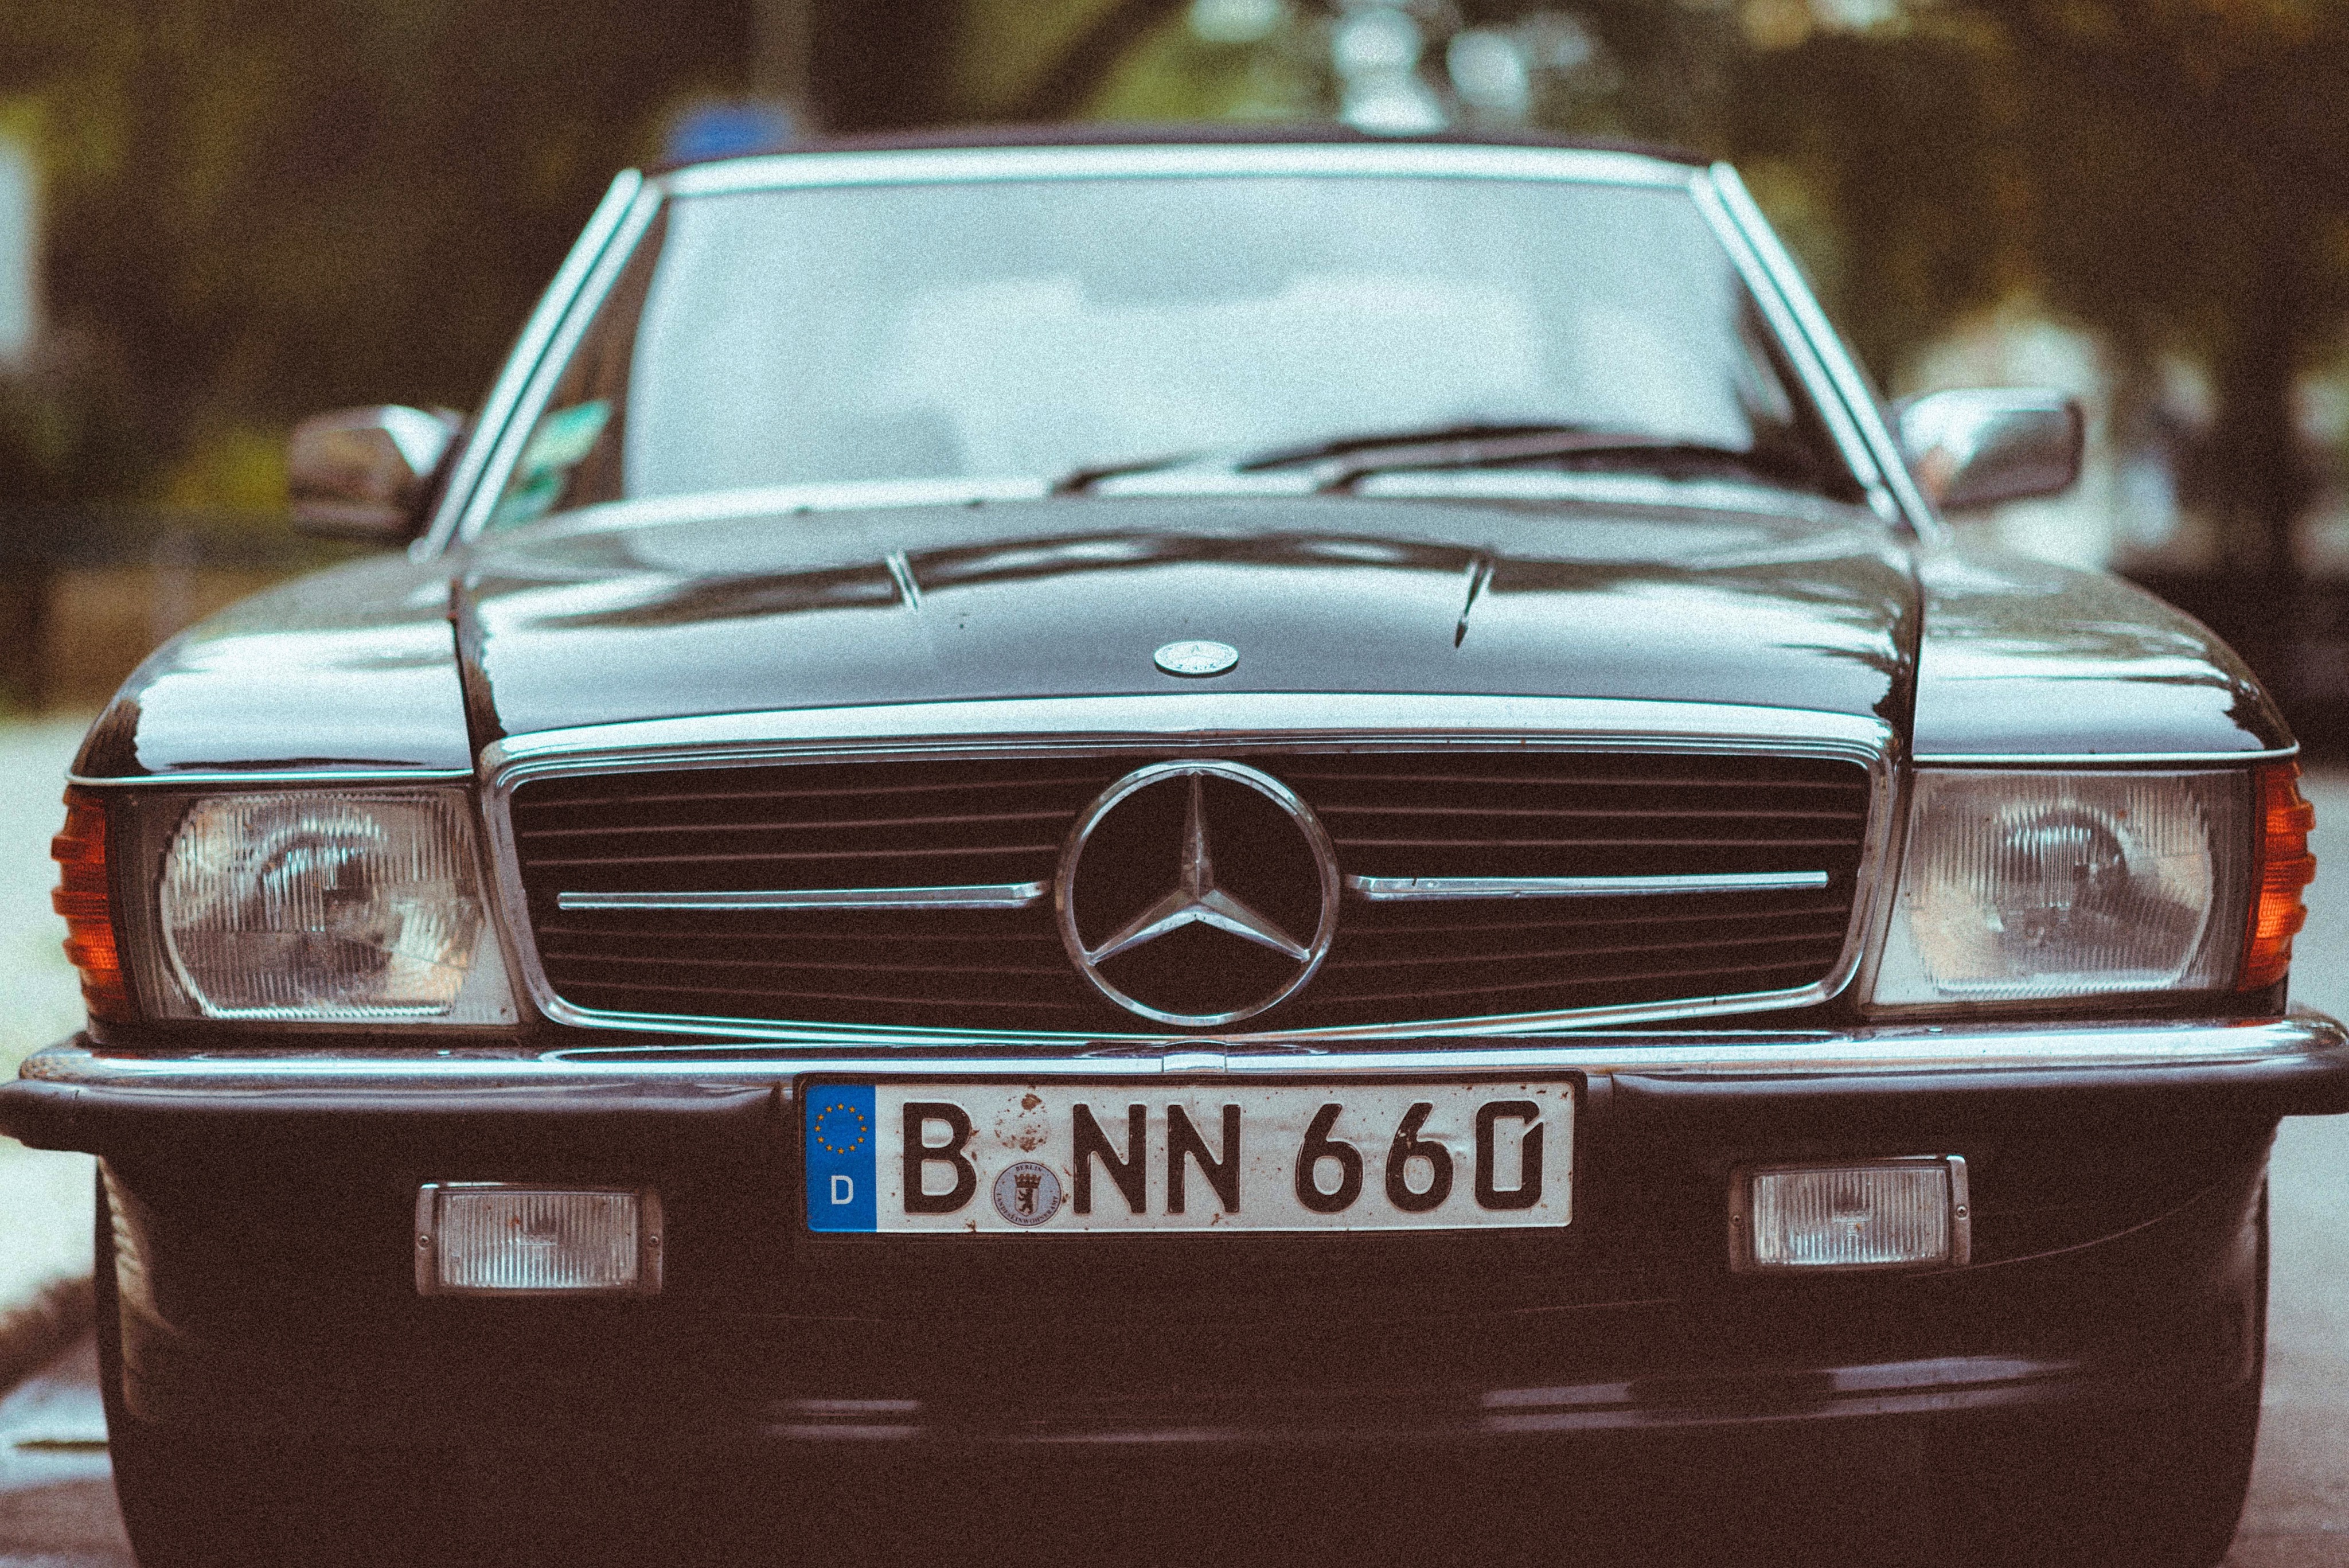
car, wheel, vehicle, classic car, sports car, bumper, sedan, coupe, mercedes benz, antique car, land vehicle, automobile make, automotive exterior, automotive design, luxury vehicle, performance car, vehicle registration plate, mercedes benz r107 and c107, mercedes benz w126, mercedes benz 450sel 6 9, mercedes benz w201